CWI/WIPA Awards

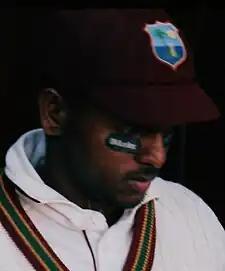
Shivnarine Chanderpaul won all three major awards in 2008.

The awards function was held on 30 March 2008 in Port of Spain, Trinidad and Tobago.